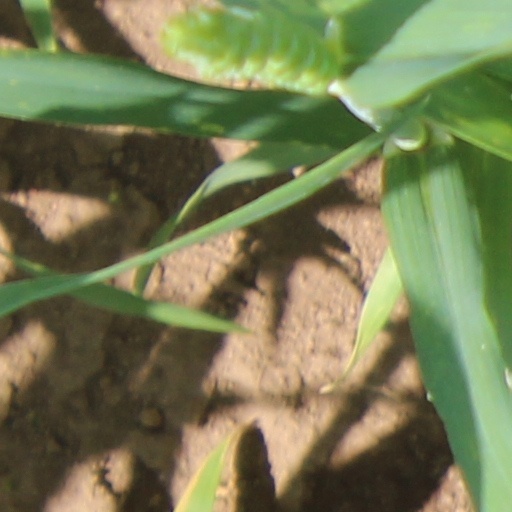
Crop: wheat